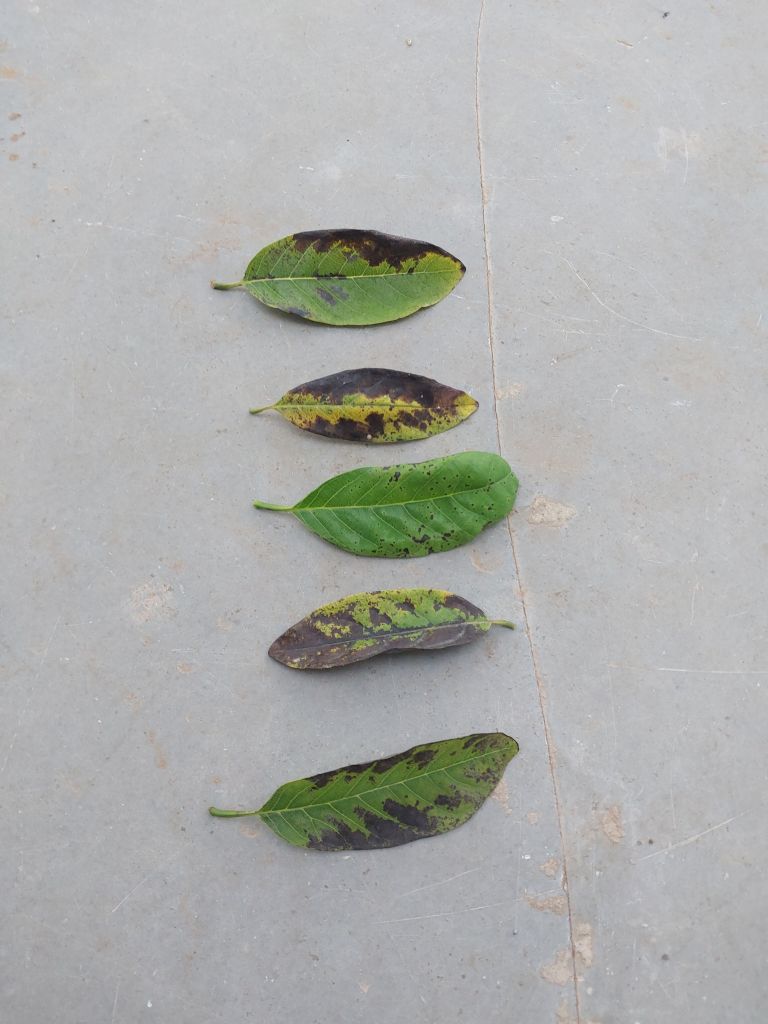
Disease label: Leaf spot on Leaves